Tenchi the Movie: Tenchi Muyo in Love

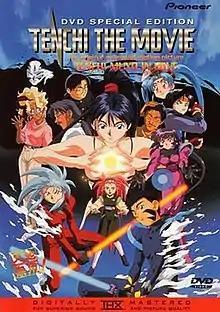
Region 1 DVD Cover released by Pioneer

Tenchi the Movie: Tenchi in Love!, also known in Japan as , is a 1996 Japanese animated film and the first of three films set in the "Tenchi Muyo!" multi-verse.